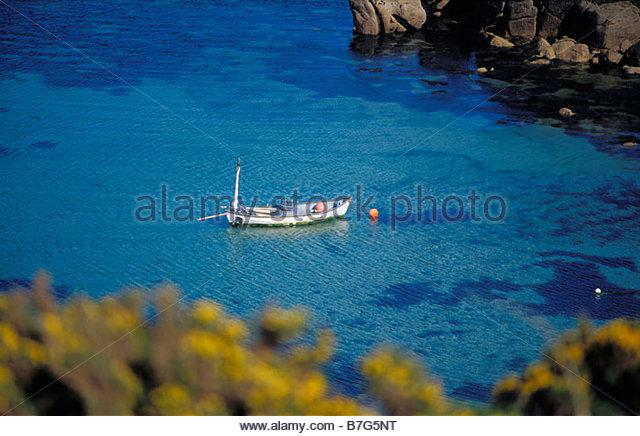
a moored fishing boat viewed from island .
Relation: Visible